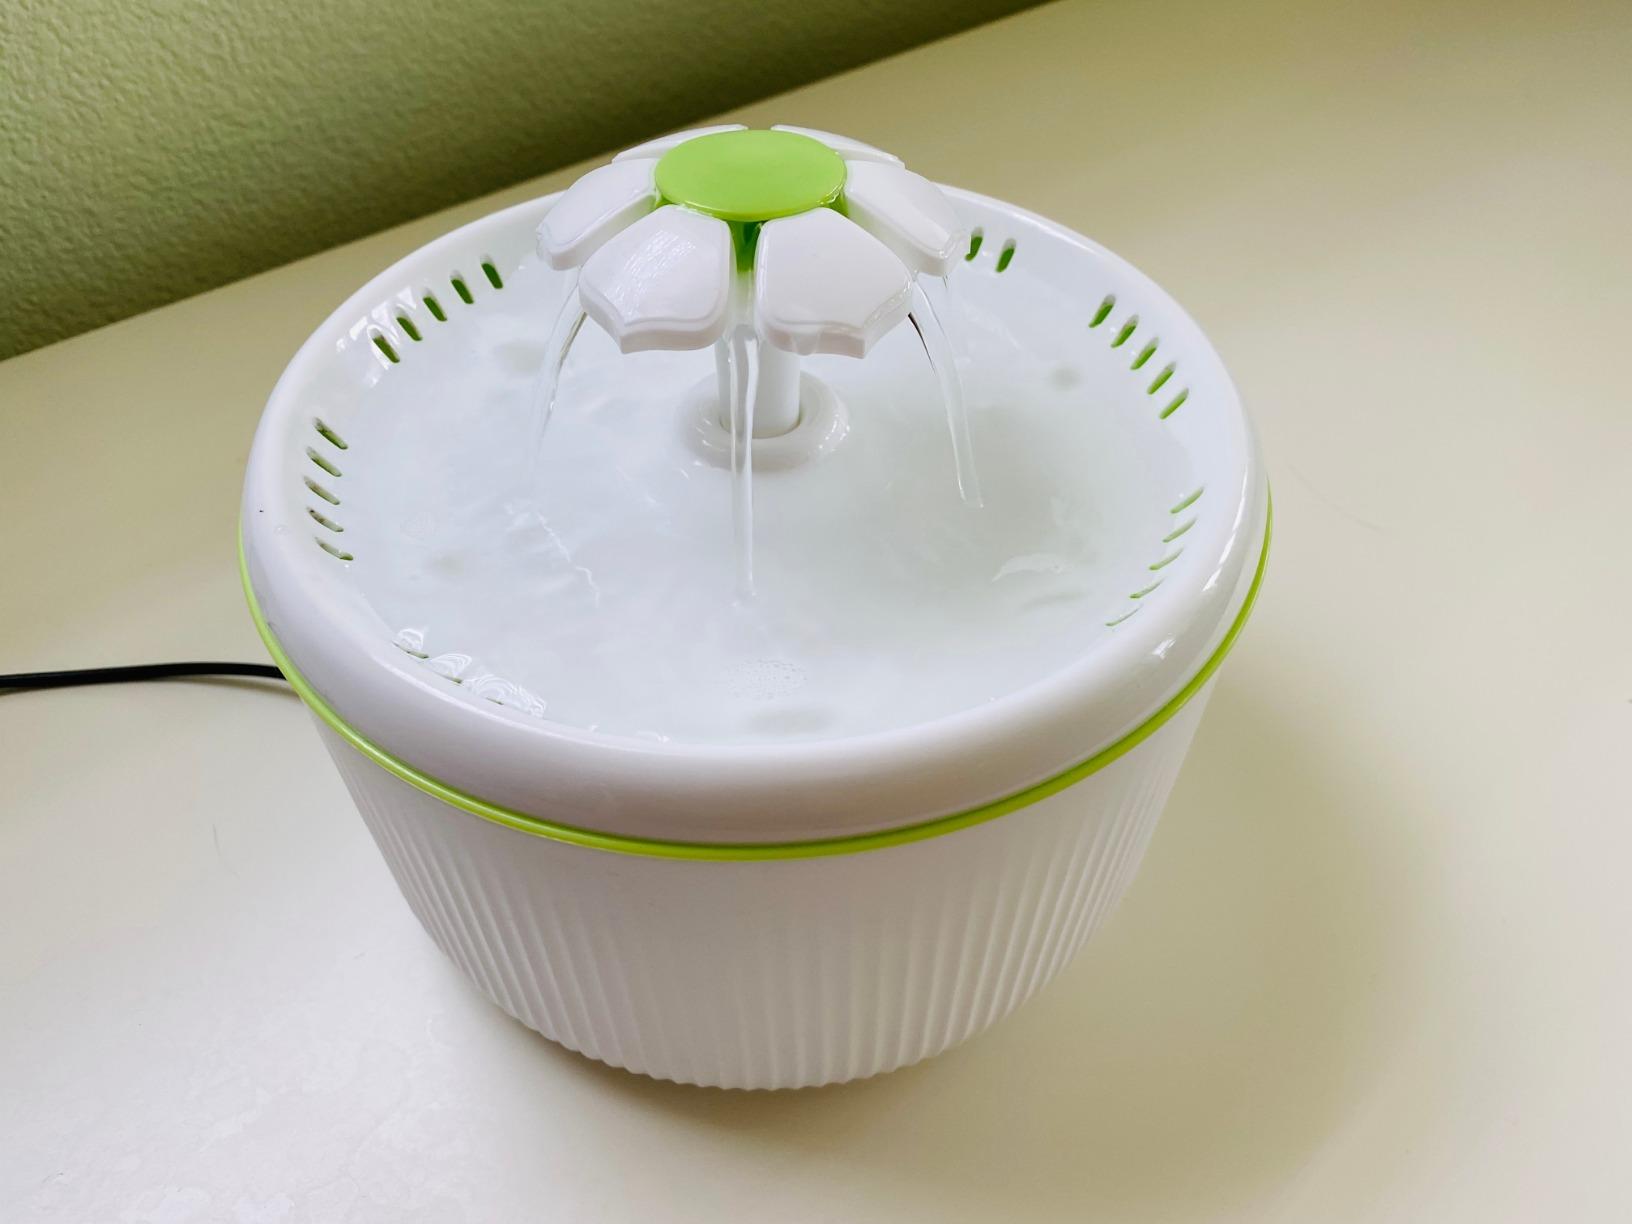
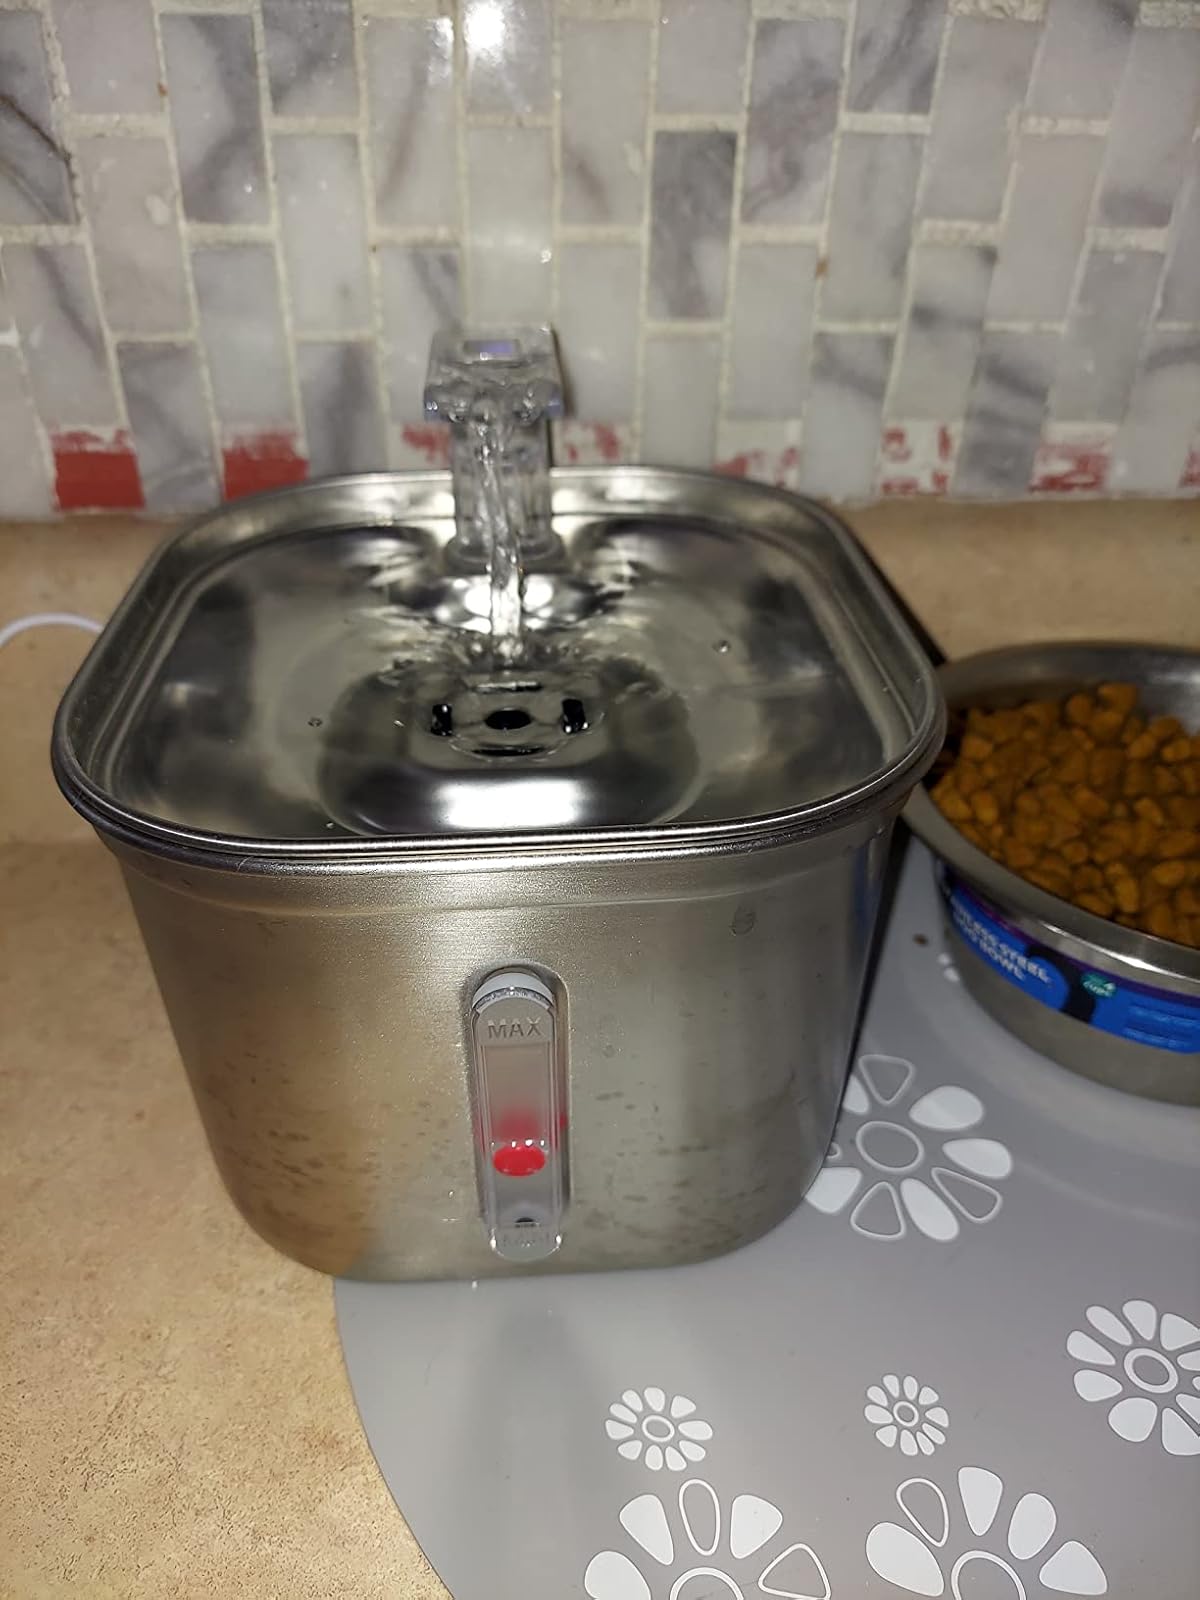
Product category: items_bowl
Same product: no